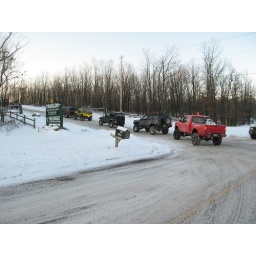
The Tahoe pulling the yellow Samurai was having difficulty going up the hill in the slippery conditions.